Question: Please indicate a possible affordance area of the chair that can be used for sitting
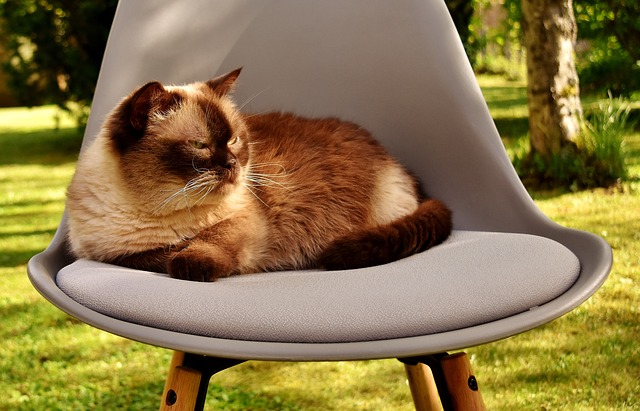
Answer: [53, 229.5, 580, 337.5]